Musine Kokalari

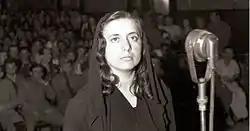
Photo taken during her trial in 1946

As World War II came to an end, Kokalari herself opened a bookstore and was invited to become a member of the Albanian League of Writers and Artists, created on October 7, 1945, under the chairmanship of Sejfulla Malëshova. All the time she was haunted by the execution without trial of her two brothers, Mumtaz and Vejsim, on November 12, 1944, by the communists and candidly demanded justice and retribution. Having herself been closely associated in 1944 with the fledgling Albanian Social-Democratic party and its press organ "Zëri i lirisë" ("The voice of freedom"), she was arrested on January 17, 1946, in an age of terror concomitant with the arrest of Malëshova, and on July 2, 1946, was sentenced to twenty years in prison by the military court of Tirana as a "saboteur and enemy of the people."